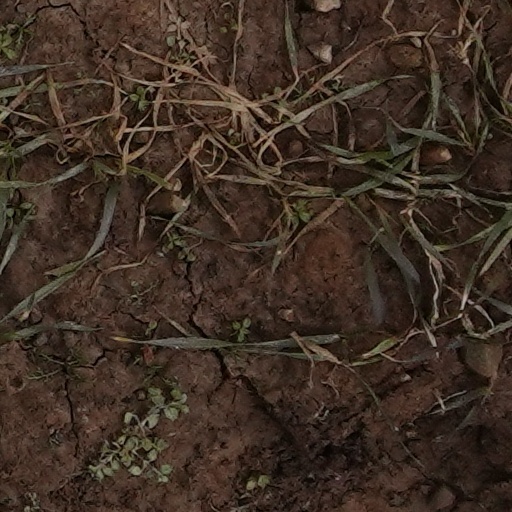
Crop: wheat